Jiang Ying (musician)

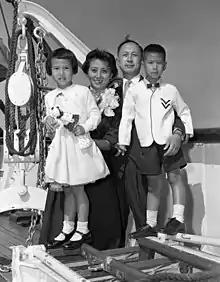
Jiang, Qian and their children aboard SS "President Cleveland" before its departure from Los Angeles, 1955

Jiang went back to China (at that time the Republic of China). On 31 May 1947, as a Chinese opera singer, Jiang first performed in Shanghai.